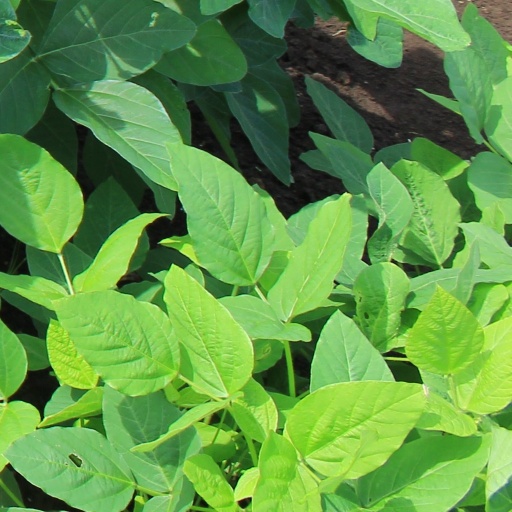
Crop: soybean